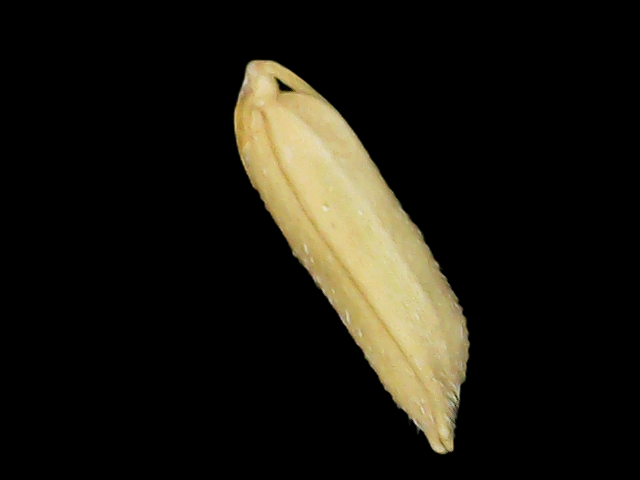
Rice variety: Binadhan19